Armida (actress)

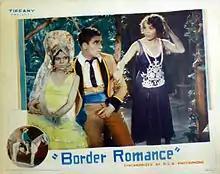
Armida (at left), with Don Terry and Marjorie Kane in her 1929 film debut, "Border Romance"

Armida, born Armida Vendrell, (29 May 1911 – 23 October 1989) was a Mexican actress, singer, dancer and vaudevillian born in Aguascalientes, Mexico.